Nakhl Gardani

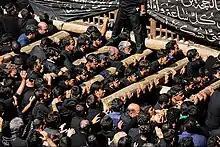
Mourners carrying the Nakhl by holding the wooden columns

As a "symbol of social unity for a town, village, or district," many "Nakhls" and their associated rituals are seen in Yazd Province, located near the Kavir Desert, with every village having its own "Nakhl". "Nakhl" is often referred to as "Naql", i.e. "to convey carry and transfer," in Yazd and neighboring towns and villages. Yazd is described as ""Iran’s museum of mourning tools"" by Jalal Al-e-Ahmad, and is the home to the largest "Nakhl," which needs to be carried by "several hundred men". The 8.5 meters high structure, constructed in 1879, stands in Amir Chakhmaq square of Yazd city and is decayed and no longer used because of the safety concerns. In Ashura, Nakhl Gardani is held in different parts of Yazd. The most crowded and beautiful ones is held in Taft city.